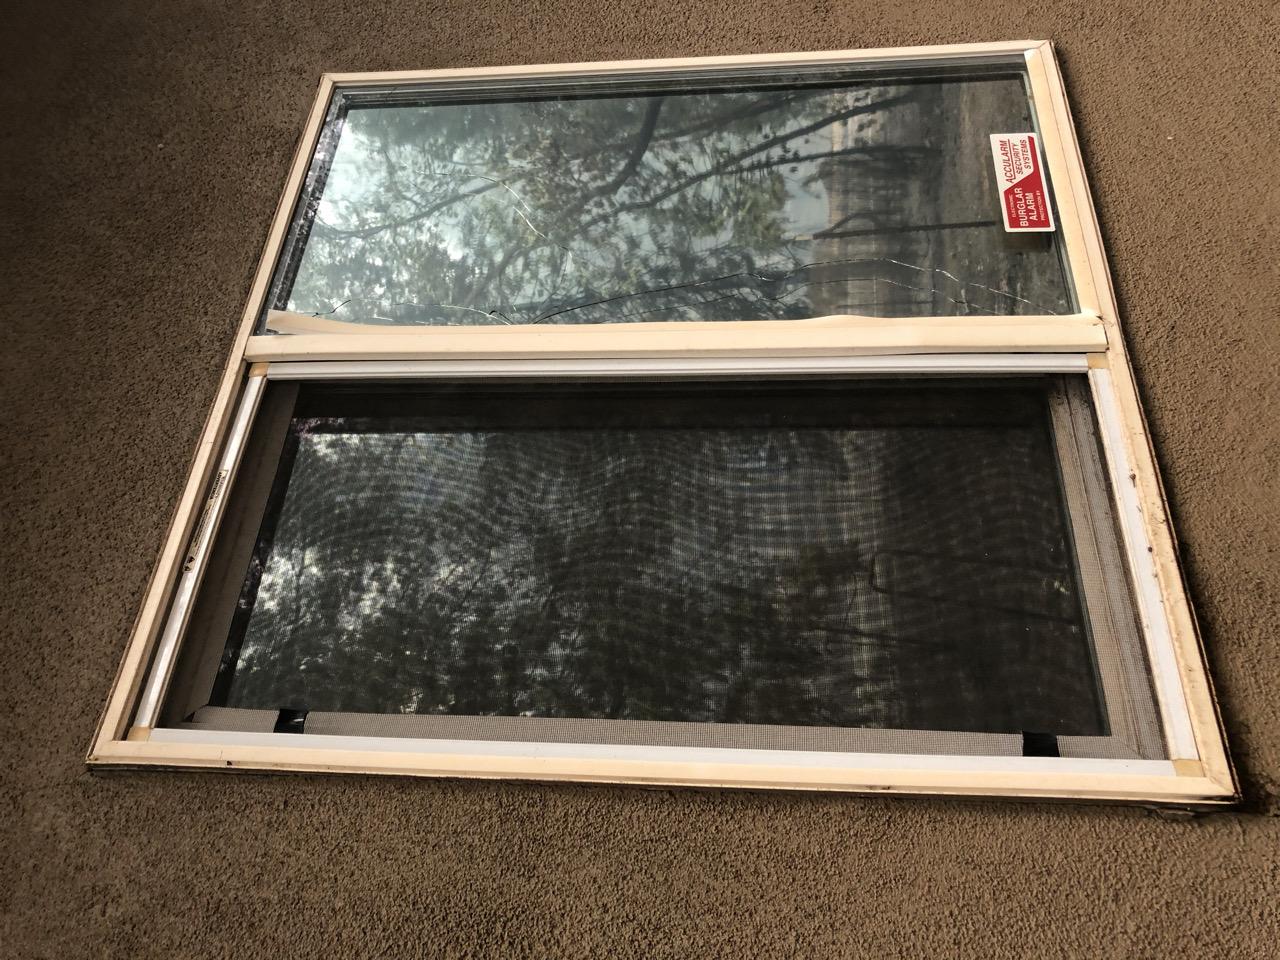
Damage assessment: affected